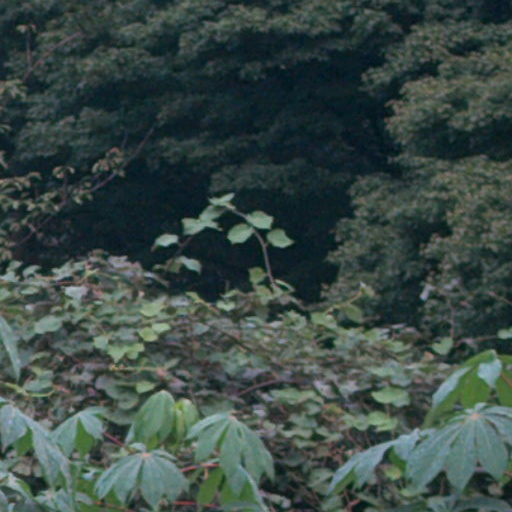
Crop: cassava